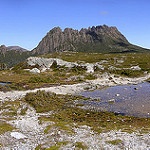
Scene: Outdoor